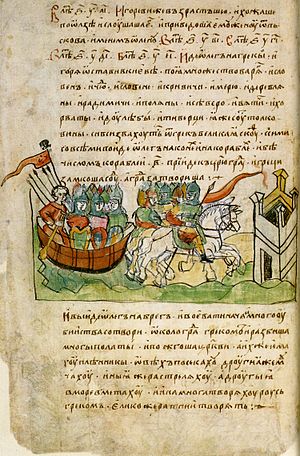
Nestorkrøniken
Beretningen om de Svundne År i Radzivill-krønikens udgave
Nestorkrøniken er en krønike, som ifølge traditionen er skrevet af Nestor. Den er dateret til omkring år 1113 e.Kr. og er fra Kijevriget. Den handler om den tidlige østslaviske nation Kijevs grundlæggelse og dens første tid fra ca. 850 e.Kr. til 1110.